Blackwater, Crouch, Roach and Colne Estuaries Marine Conservation Zone

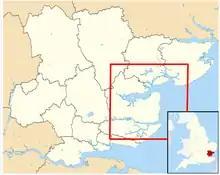
Essex Region UK, Red box highlights BCRC MCZ

Blackwater, Crouch, Roach and Colne Estuaries is a Marine Conservation Zone (MCZ), located in Essex, England. It includes the Blackwater, Colne, Crouch and Roach estuaries as well as the coast between them. It extends from the mean high water mark to where the estuary mouths join the North Sea. With a total area of , it the largest inshore MCZ in England.